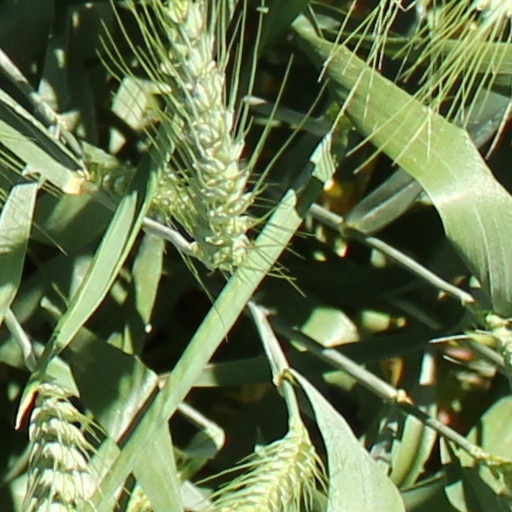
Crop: wheat